Gustave Dugazon

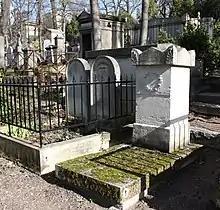

Born in Paris and gifted at music, Dugazon entered the Conservatoire de Paris in Berton's harmony class and studied composition with Gossec.